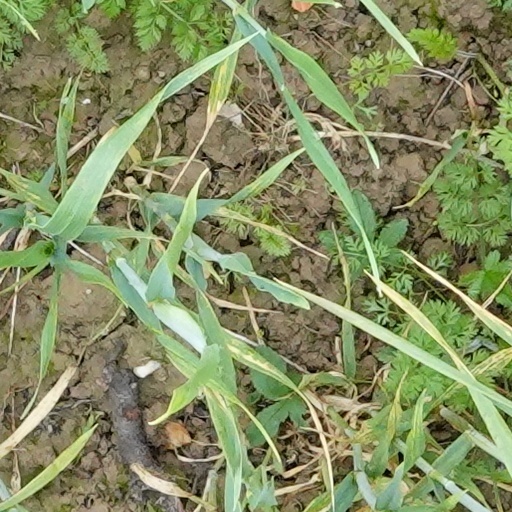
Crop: wheat